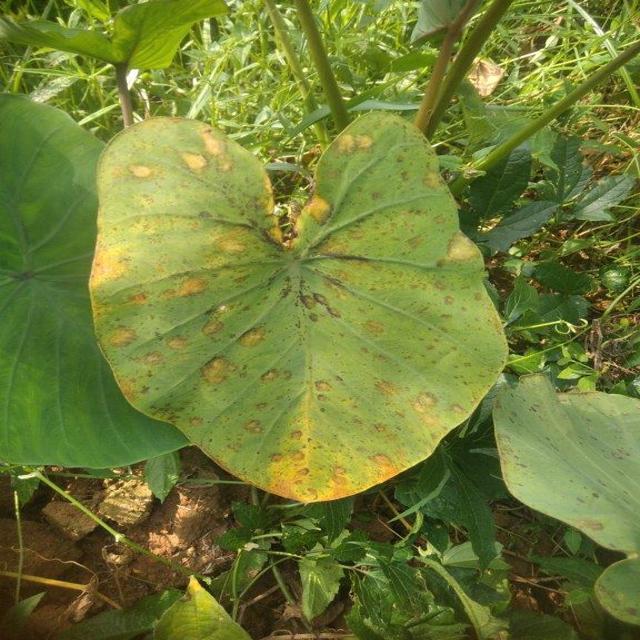
Label: Mid_Blight